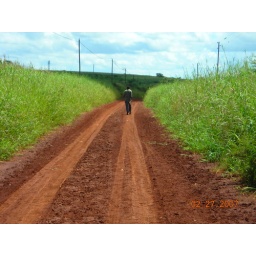
my host dad walking down the road in tikhuba. once again last summer after the rains so everything is green